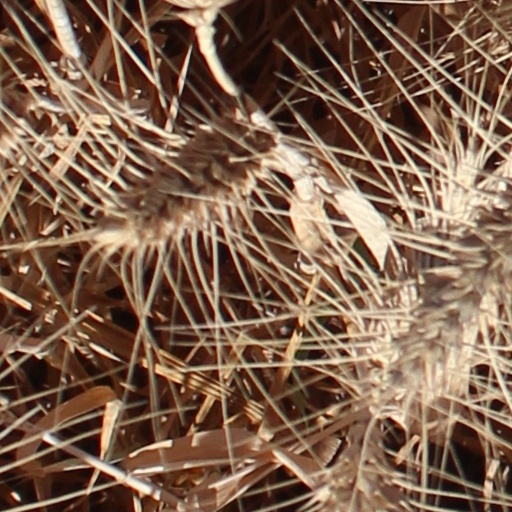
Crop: wheat